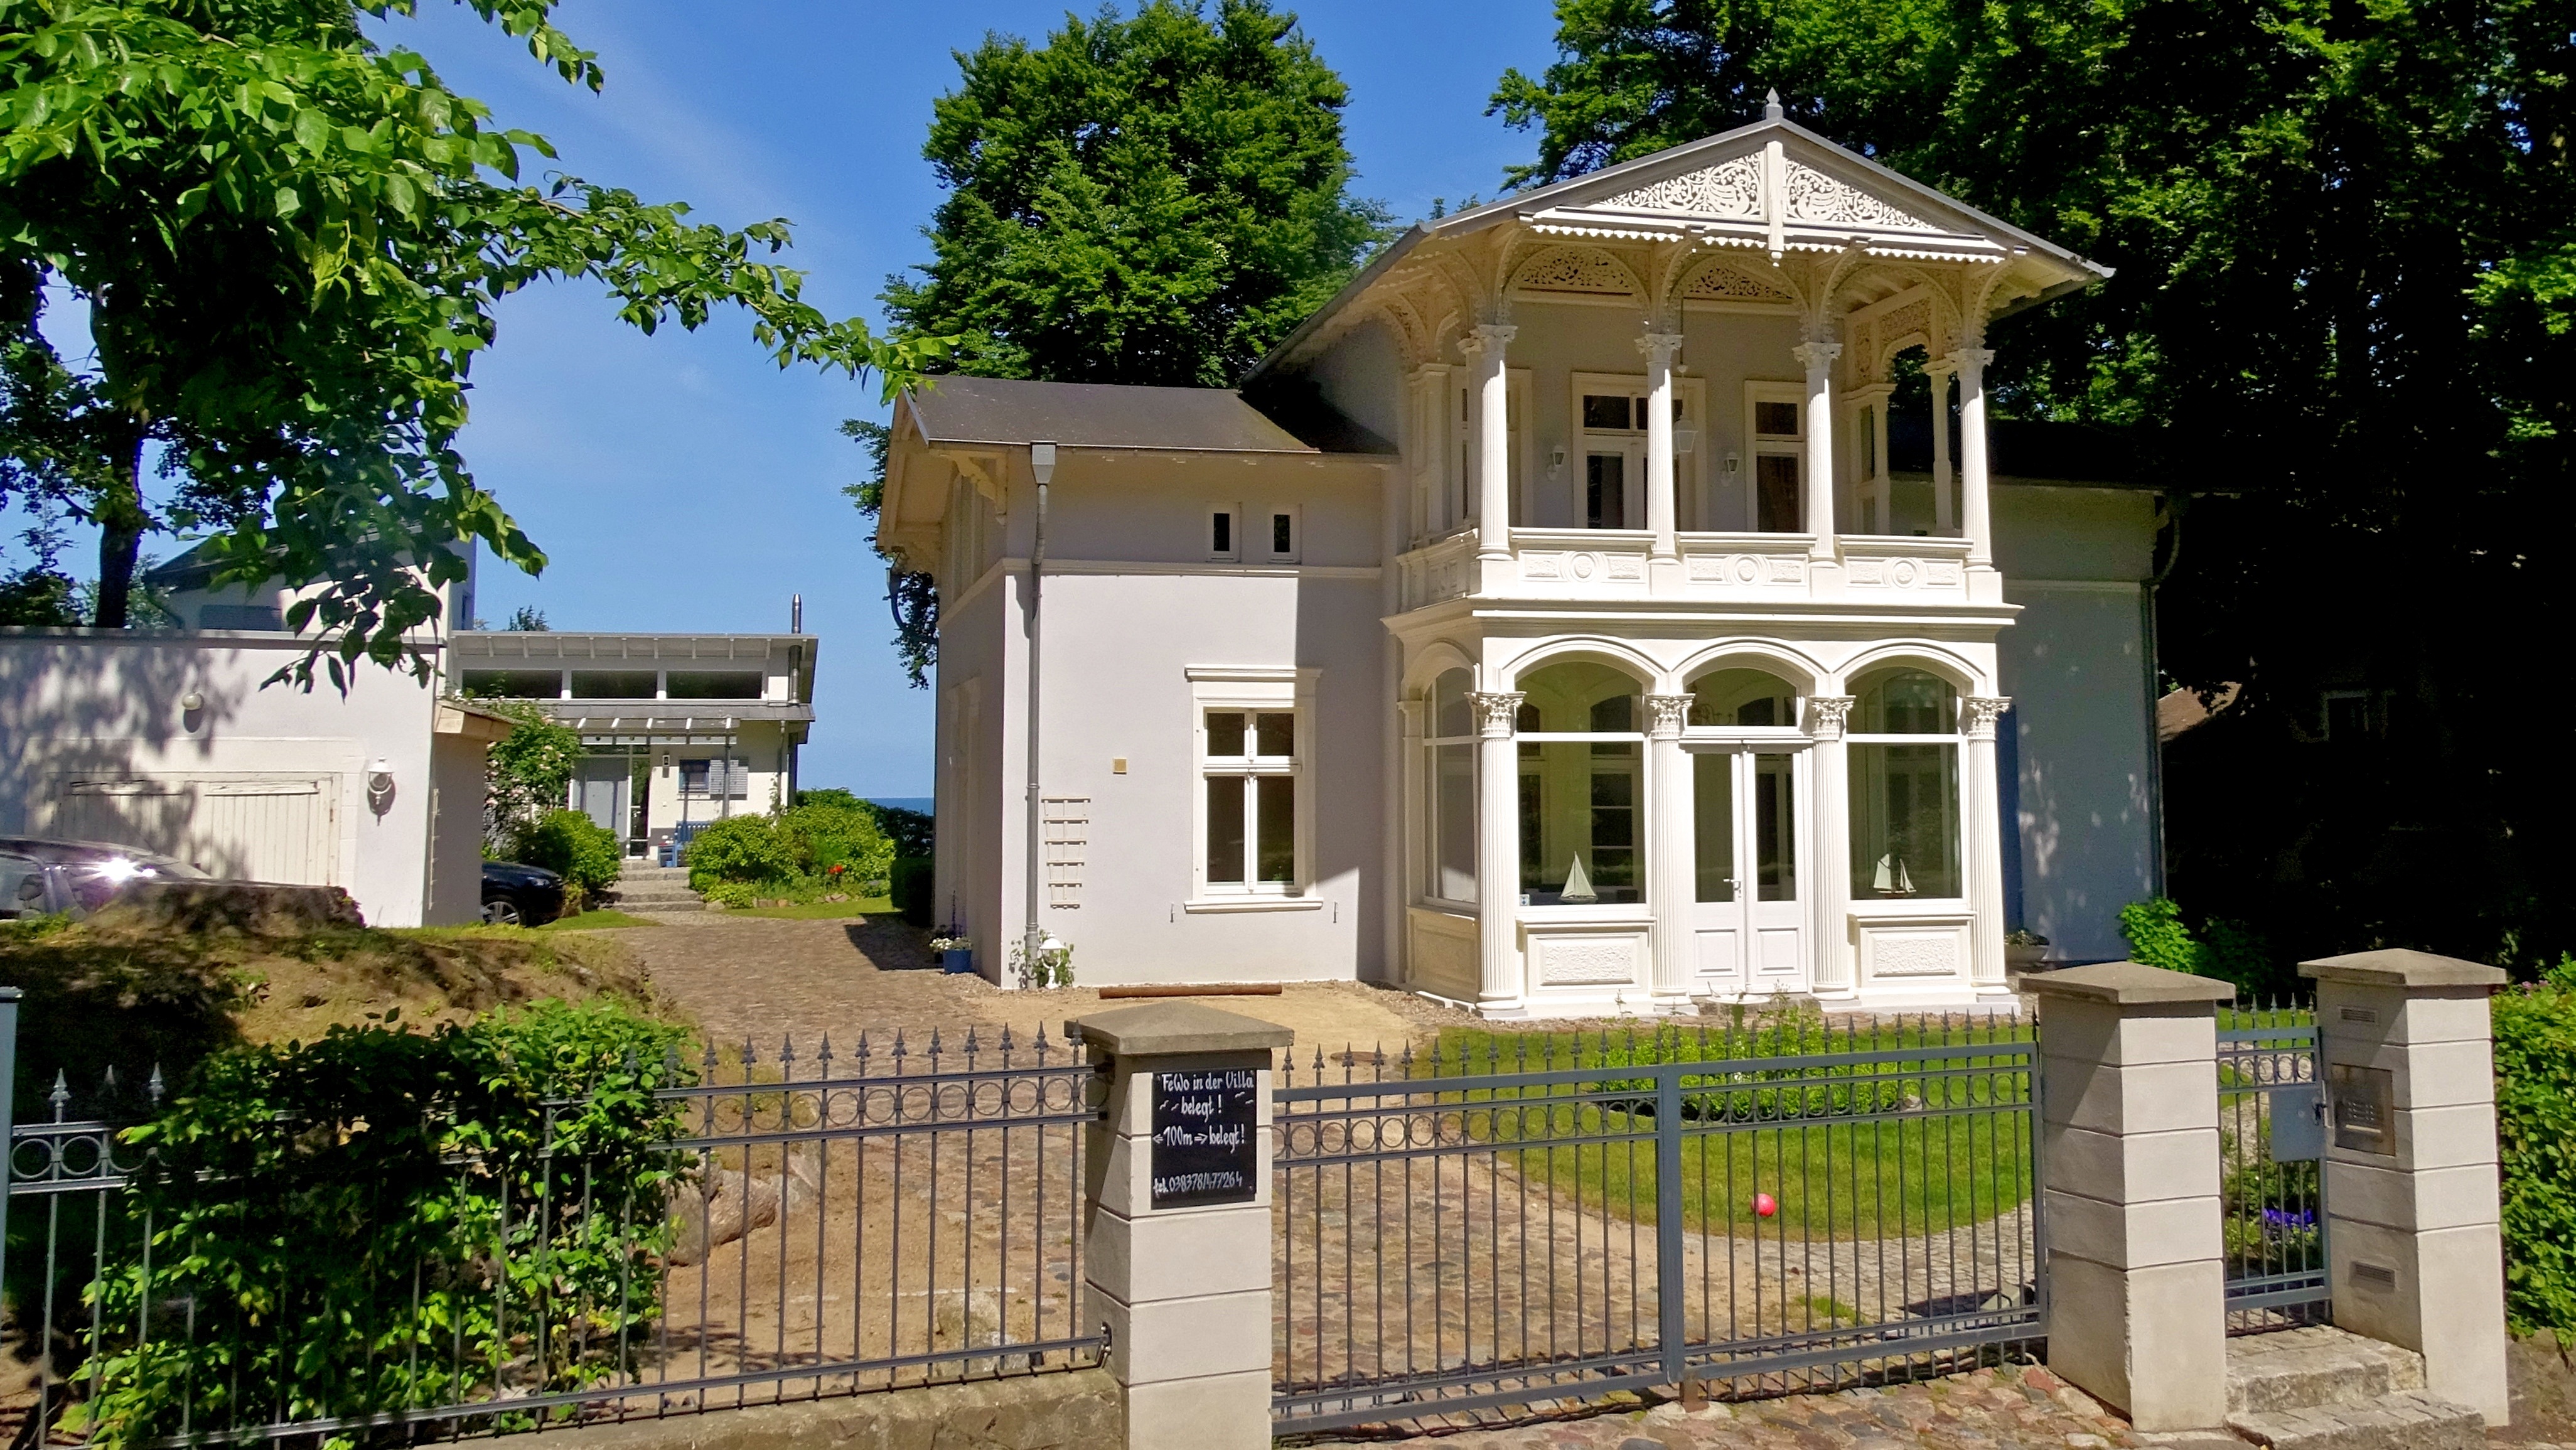
architecture, villa, mansion, house, building, home, holiday, facade, property, estate, usedom, neighbourhood, real estate, seaside resort, herinsdorf, residential area